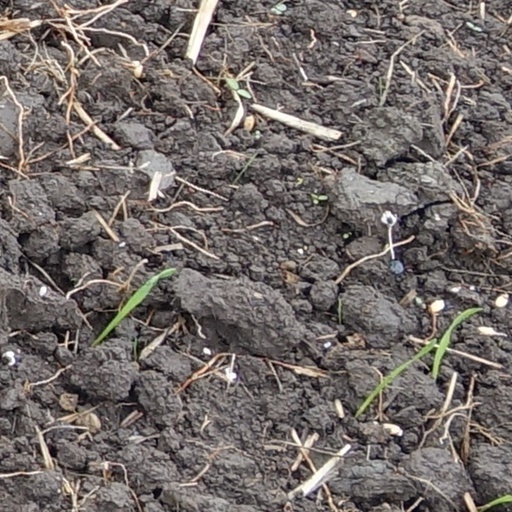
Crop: wheat